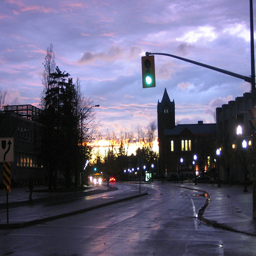
A traffic light hanging above a street that runs between some buildings.
An empty street at a green light in twilight
The traffic signal above the street is green.
A dark street has a green stop sign.
Night time scene of an urban street with a green stop light